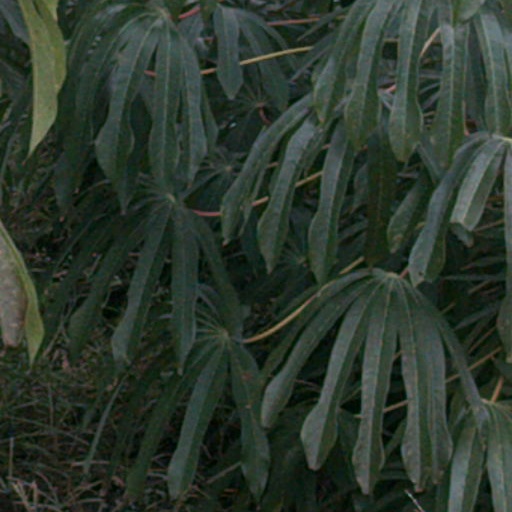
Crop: cassava